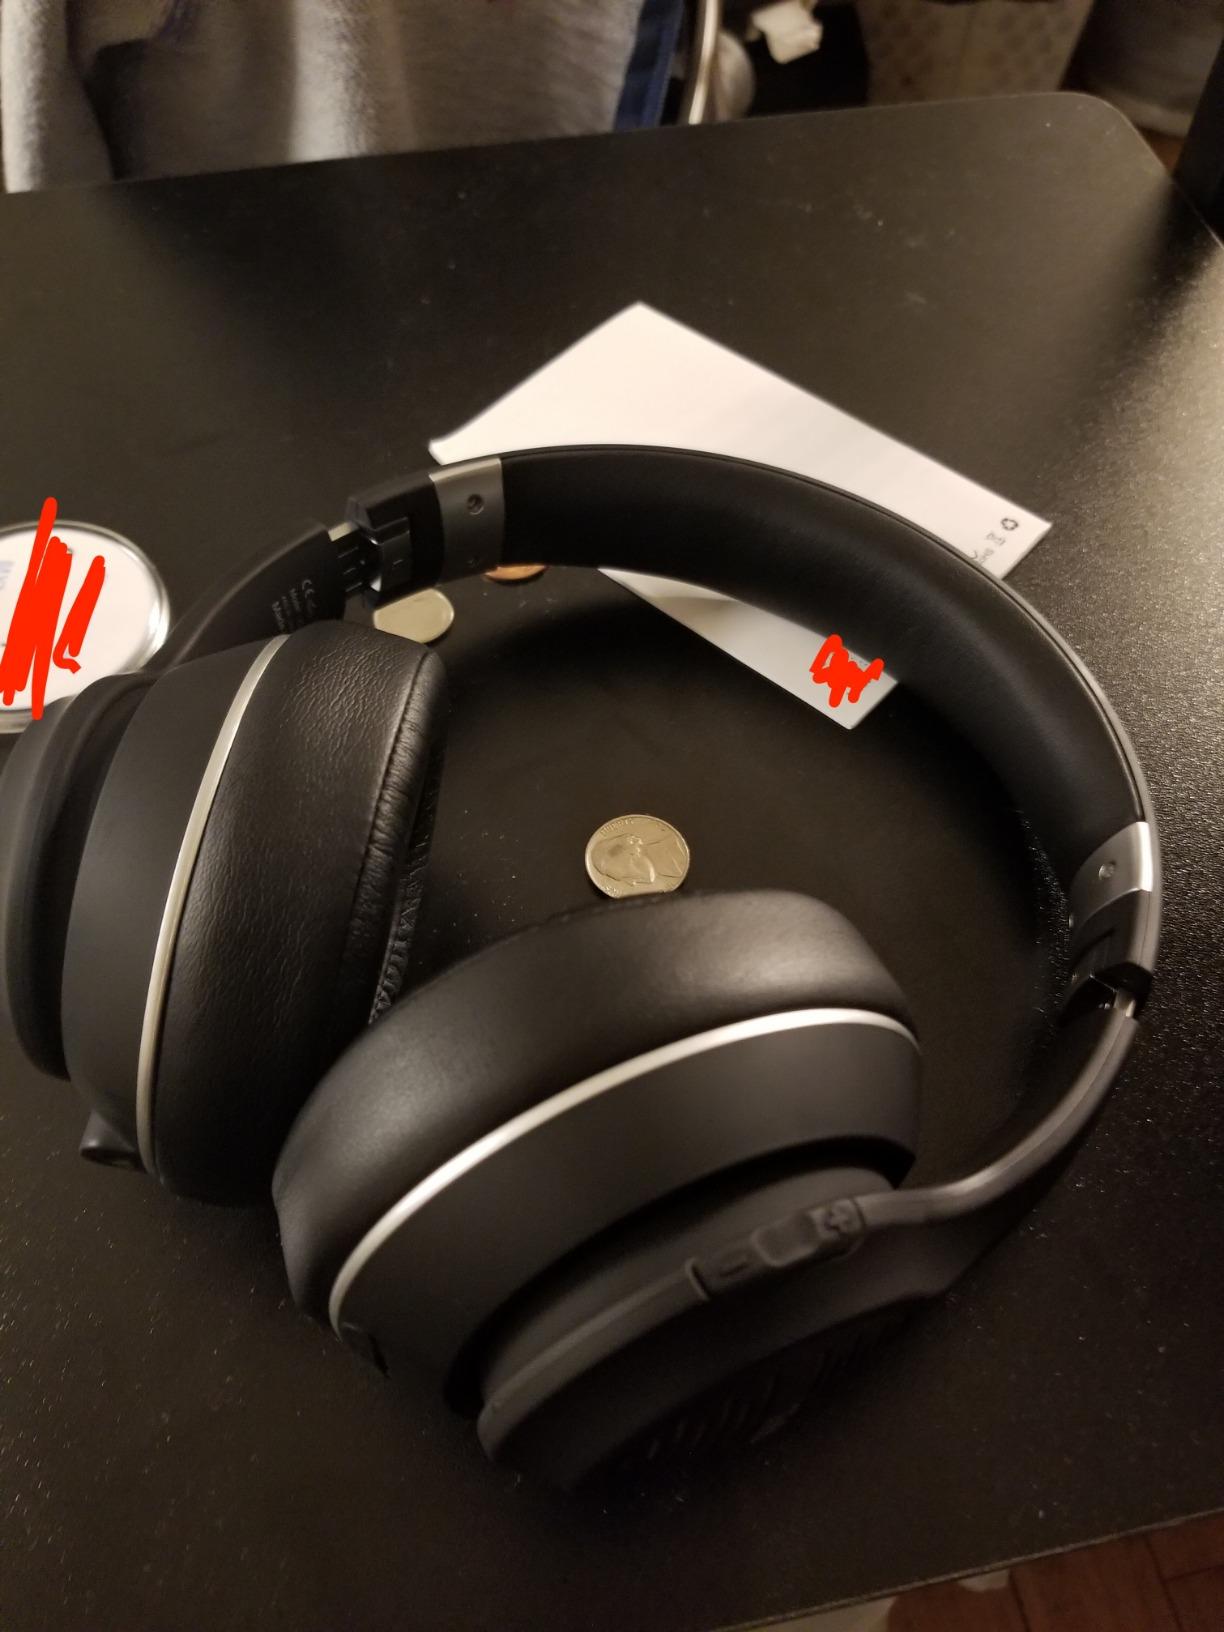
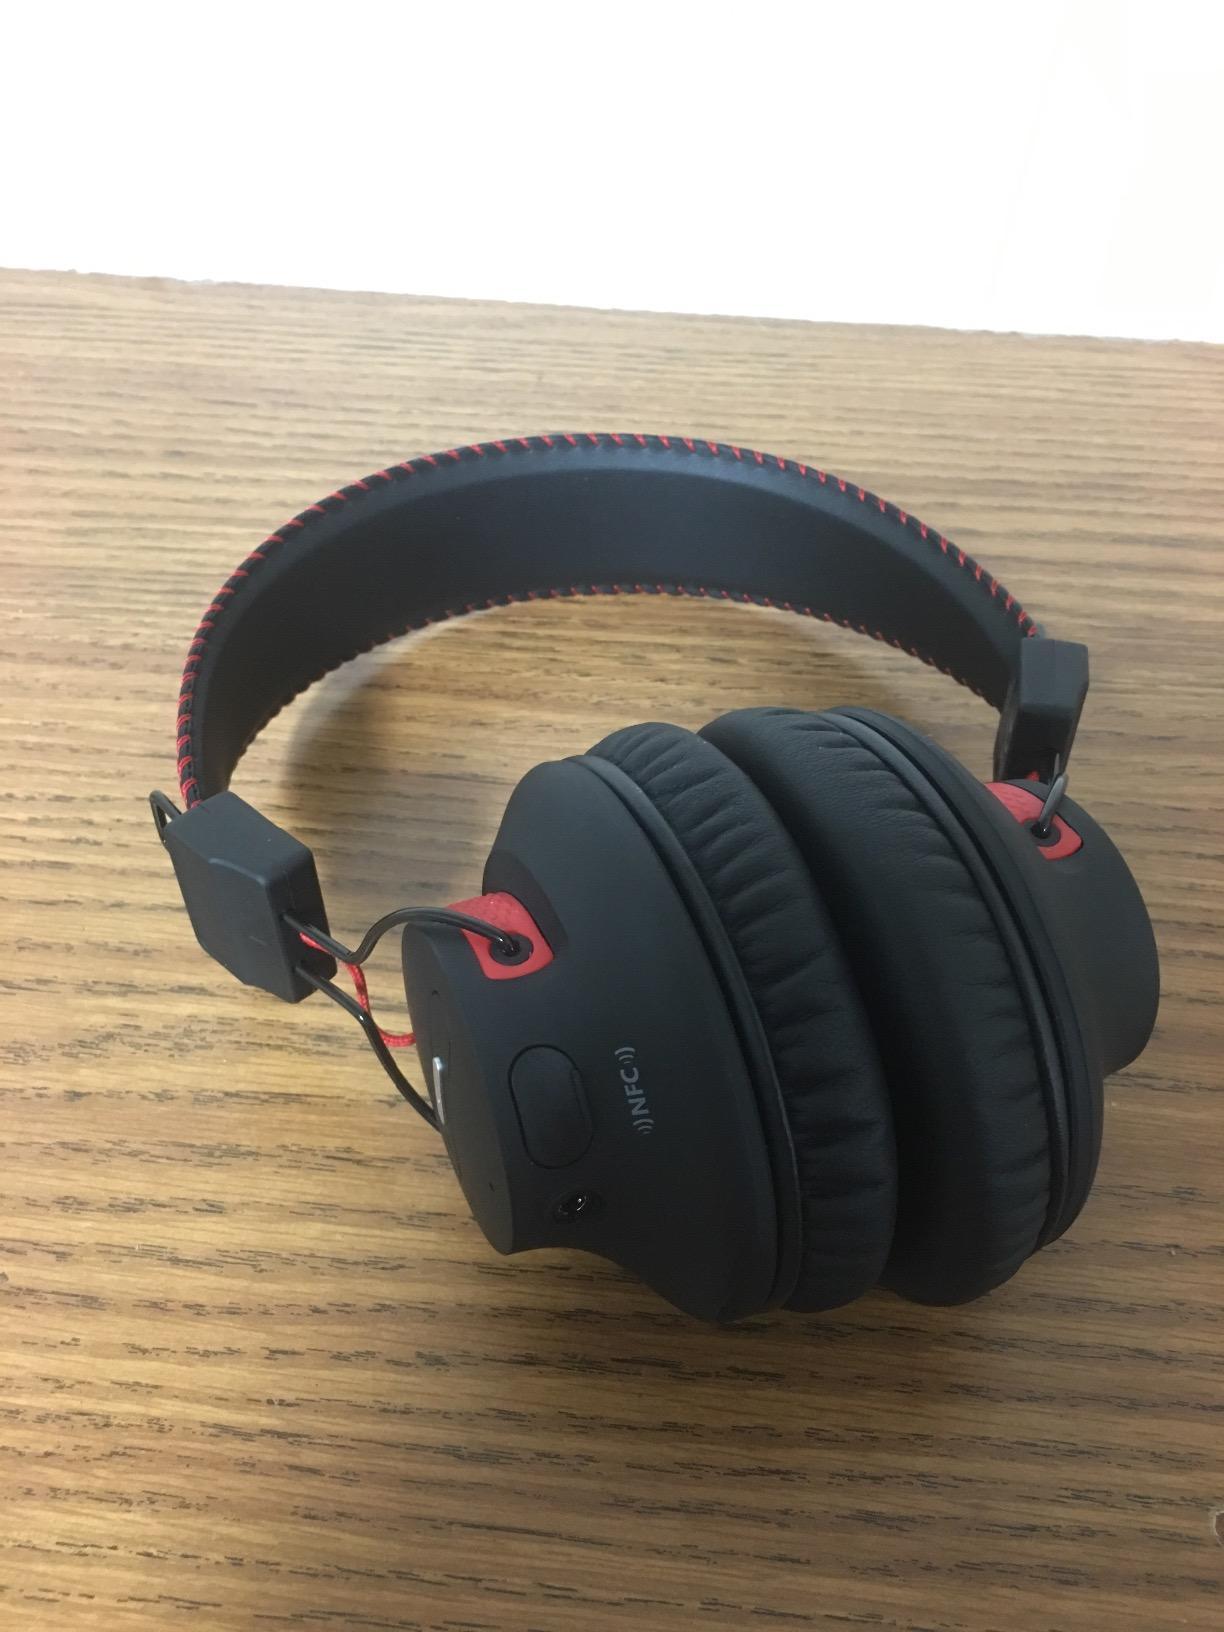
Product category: headphones
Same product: no